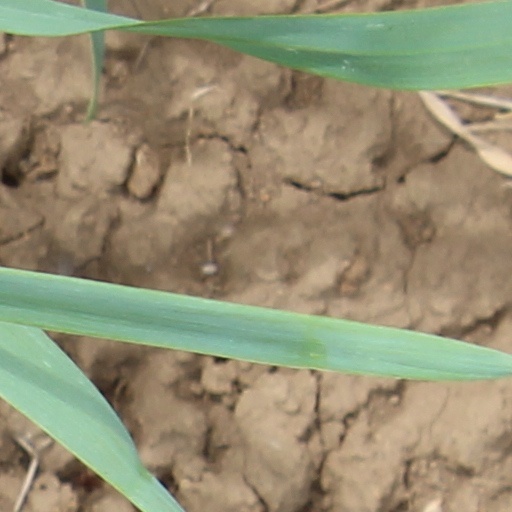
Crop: wheat